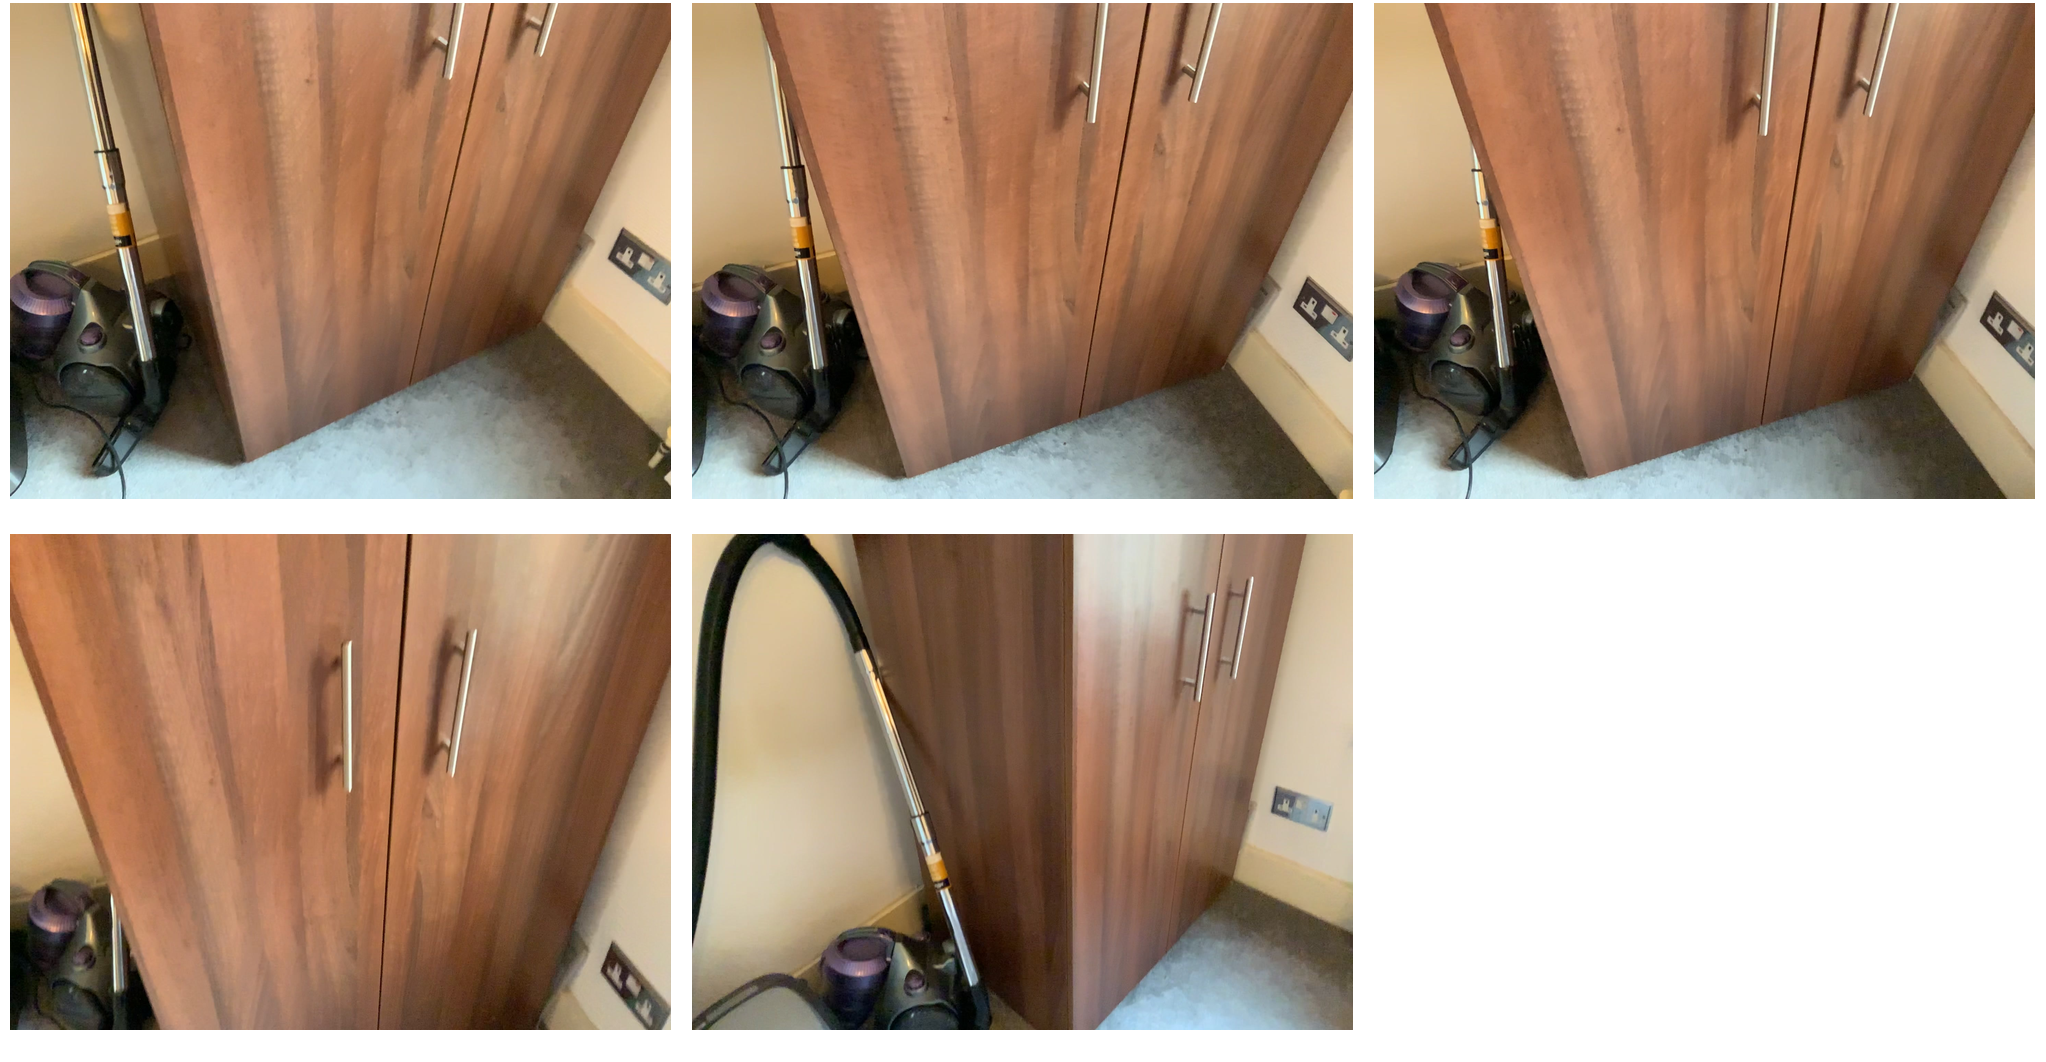Task instruction: Power on the vacuum cleaner.
Answer: {"task_instruction": "Power on the vacuum cleaner.", "nodes": ["electric outlet", "Vacuum_cleaner"], "edges": [{"functional_relationship": "providepower", "object1": "electric outlet", "object2": "Vacuum_cleaner", "spatial_relations": ["right_of", "far"], "is_touching": false}], "action_type": "insert", "function_type": "power_supply"}